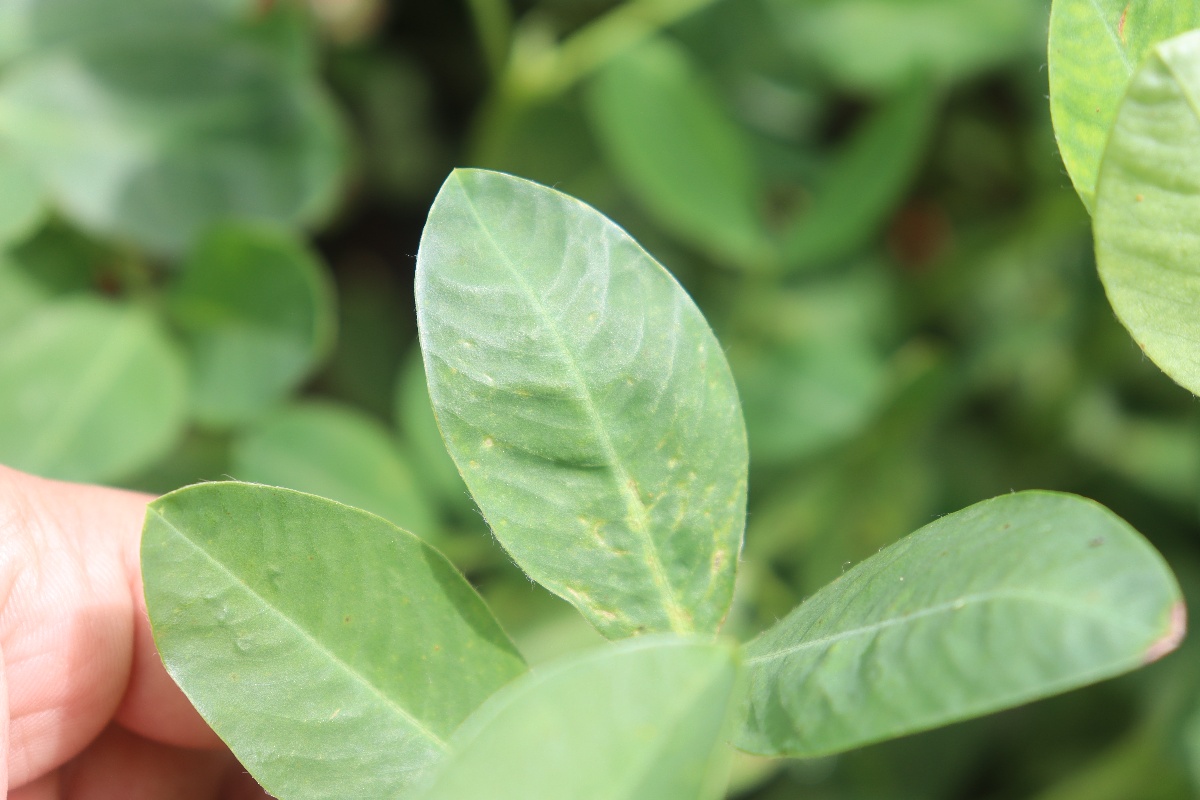
Label: early_leaf_spot